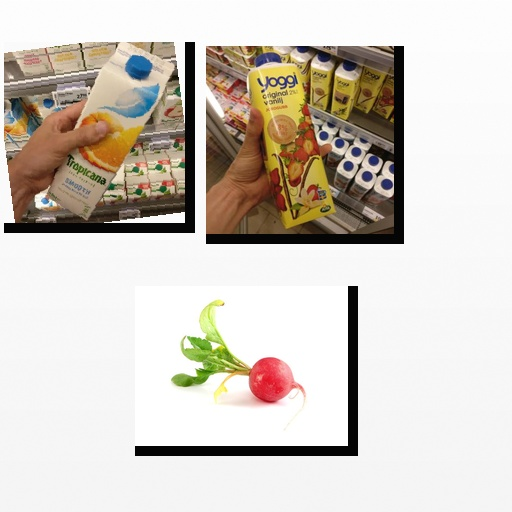
Food items: mixed_juice, radish, strawberry_yogurt